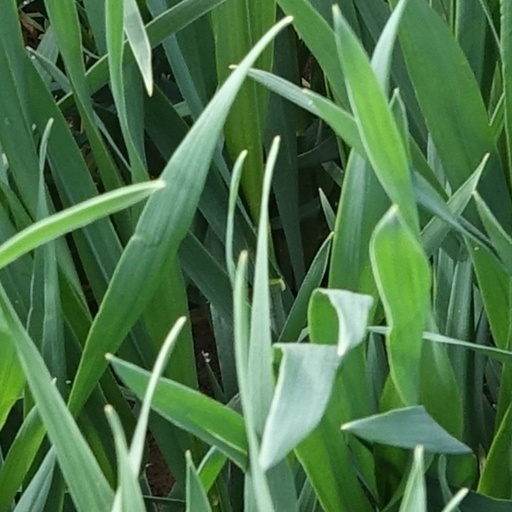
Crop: wheat